Geiger Covered Bridge

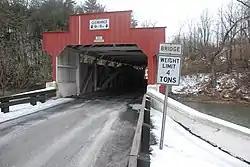
Geiger Covered Bridge in February 2008

Geiger Covered Bridge is a historic wooden covered bridge located at North Whitehall Township, Lehigh County, Pennsylvania. It is a , Burr Truss bridge, constructed in 1860. It has vertical plank siding and an entry portal of stepped square planks. It crosses Jordan Creek.